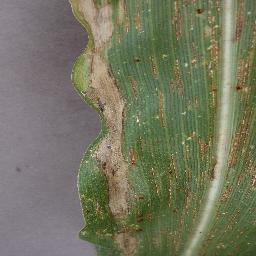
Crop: corn
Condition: (maize)_northern_blight